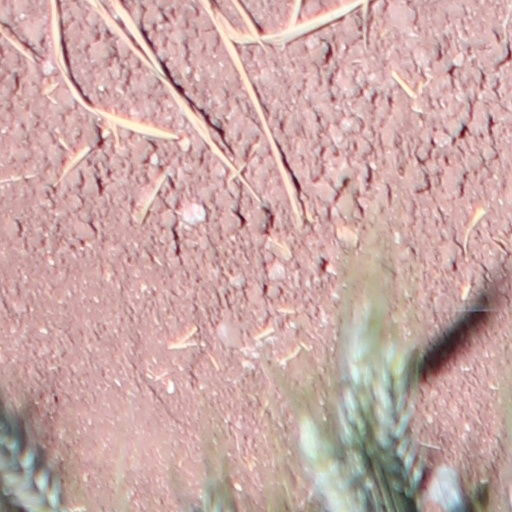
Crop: wheat